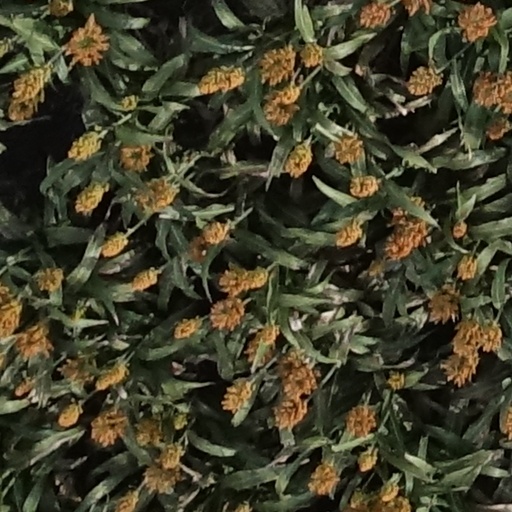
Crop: sorghum